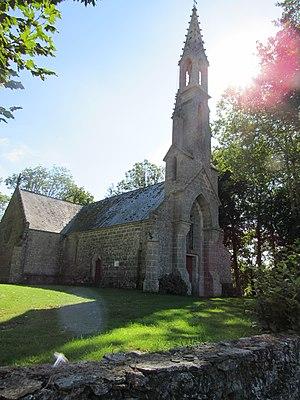
Chapelle Saint Michel du Sourn.
Le Sourn [lə suʁn] est une commune française située dans le département du Morbihan, en région Bretagne.